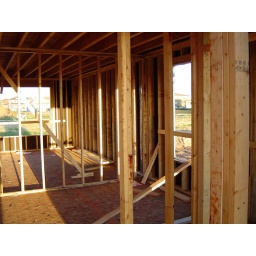
View from the front door looking in, powder room on right in foreground, dining room wall is wall in middle of picture